John Gorrie

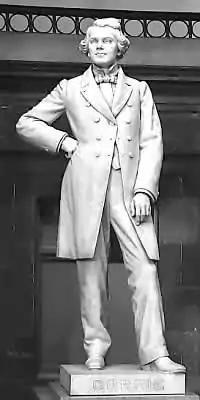
Statue of John Gorrie, National Statuary Hall Collection

John B. Gorrie (October 3, 1803 – June 29, 1855) was a Nevisian-born American physician and scientist, credited as the inventor of mechanical refrigeration.